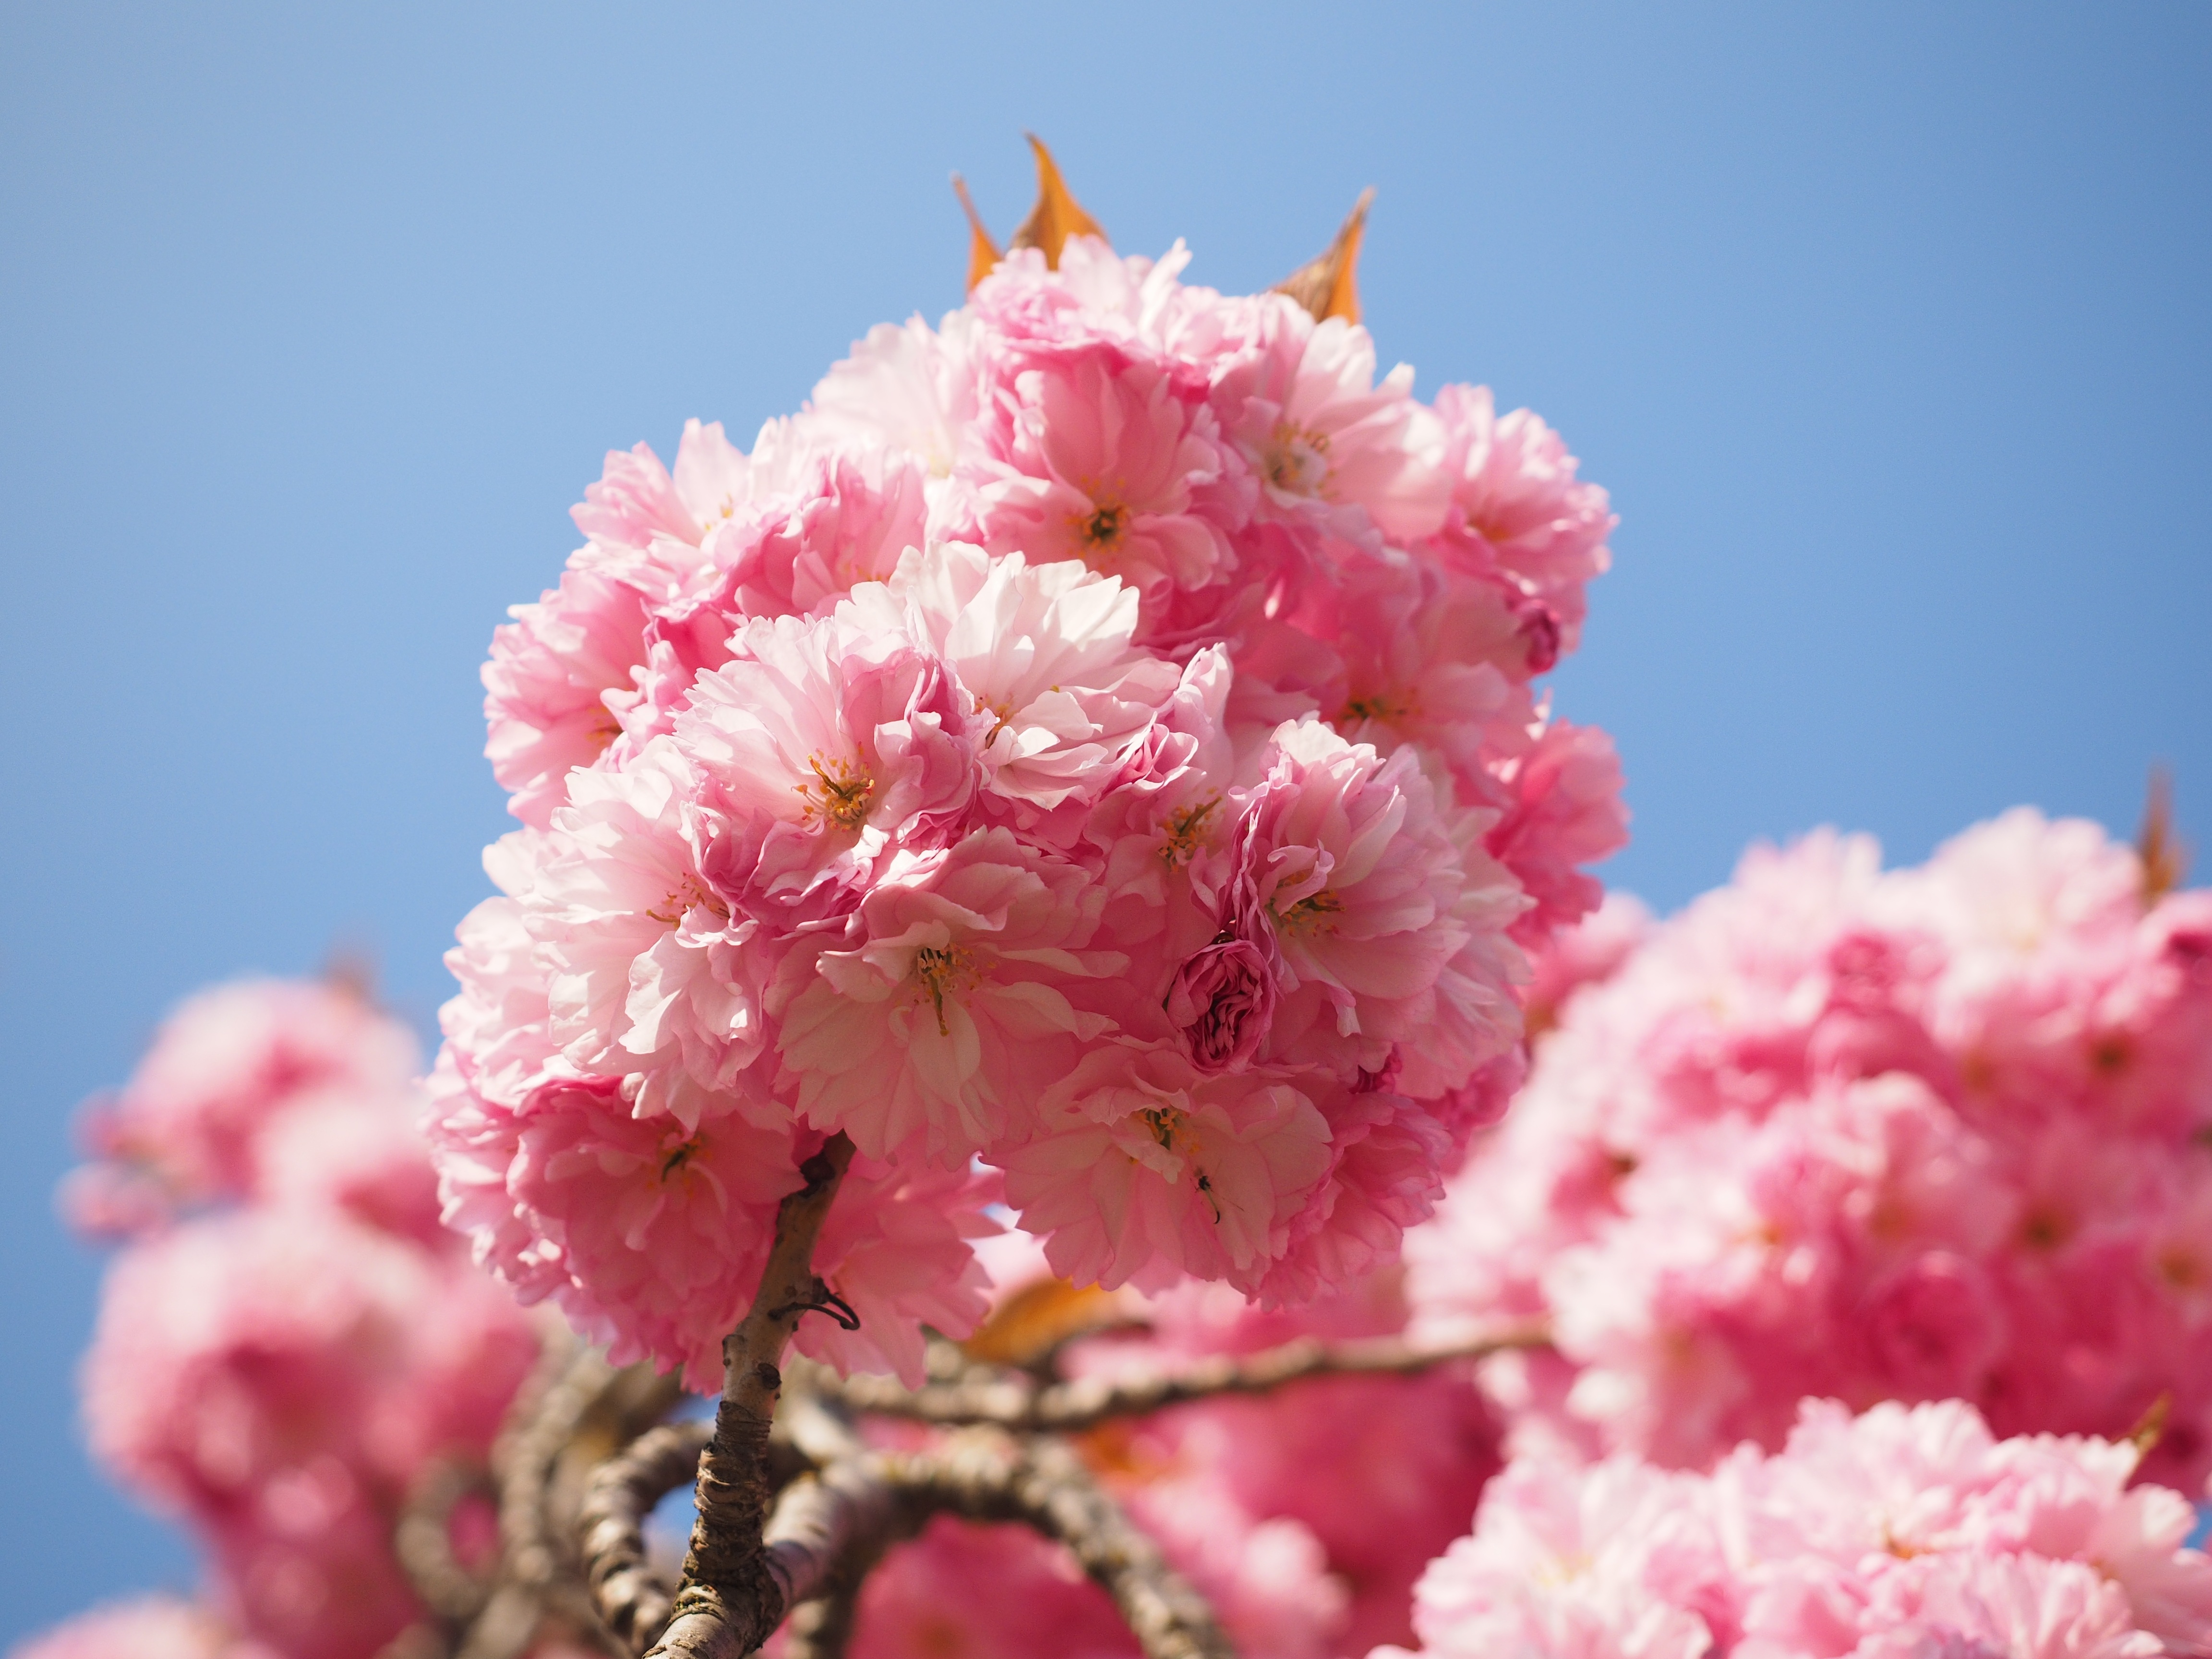
tree, branch, blossom, plant, flower, petal, bloom, spring, produce, pink, flora, cherry blossom, japanese, shrub, smell, tradition, bud, japanese cherry trees, prunus, cherry, macro photography, ornamental plant, flowering plant, rose family, flowering twig, japanese cherry, rosaceae, prunus serrulata, japanese flowering cherry, ornamental cherry, oriental cherry, east asian cherry, grannenkirsche, yoshino cherry, yoshino, japanese culture, land plant